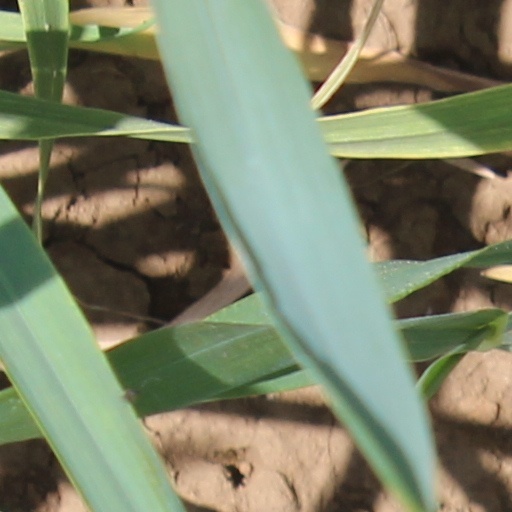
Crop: wheat